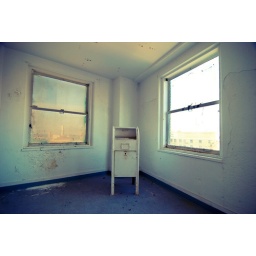
White mailbox in a white room in the unoccupied tower of broderick.